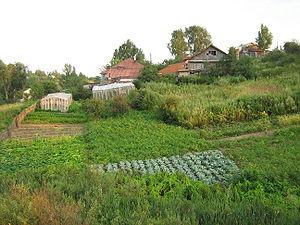
L'agriculture de la Russie est un secteur qui employait en 2004 un peu plus de 7 millions de personnes soit 9 % de la population active et représentait environ 5 % du PIB de la Russie. En 2016, les chiffres sont respectivement de 9 % de la population active et 4,5 % du PIB. Cette agriculture dispose d'une superficie considérable mais seulement une faible fraction, 122 millions d'hectares soit moins de 10 % de la superficie totale, est cultivée du fait d'un climat souvent aride ou d'une période de fertilité trop brève. Cependant cette superficie représente des terres agricoles sept fois plus étendues qu'en France par exemple. L'agriculture a ainsi dû se développer dans un environnement naturel souvent hostile : terres peu fertiles, sécheresses et événements climatiques brutaux. Ainsi, du fait de ces contraintes, les exploitations agricoles dans les régions du sud et l'ouest de la Sibérie se sont spécialisées plutôt dans la céréaliculture tandis que les régions du nord sont principalement dédiées à l'élevage.